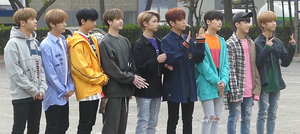
Cet article présente la liste des distinctions de Stray Kids.
Christopher Bang, plus connu sous son nom de scène Bang Chan, né le 3 octobre 1997 à Sydney, en Australie, est un chanteur, rappeur, danseur, auteur-compositeur-interprète et producteur de musique australo-coréen pour le boys band sud-coréen Stray Kids, originaire de Séoul en Corée du Sud, dont il est le leader. Il fait partie de l'agence sud-coréenne JYP Entertainment et a fait ses débuts comme membre de Stray Kids le 25 mars 2018. Il est également membre du trio hip-hop de pré-débuts et de composition responsable de l'écriture des chansons de Stray Kids, 3Racha. Dans ce groupe il travaille sous le nom de CB97, avec Han et Changbin, tous les deux membres du groupe Stray Kids.
Stray Kids, souvent abrégé officiellement en SKZ ou anciennement en SK, est un boys band sud-coréen, originaire de Séoul en Corée du Sud. Il est formé en 2017 par JYP Entertainment lors de l'émission de téléréalité du nom de Stray Kids. Le groupe est composé de huit membres se prénommant Bang Chan, Lee Know, Changbin, Hyunjin, Han, Felix, Seungmin et I.N. Le groupe réalise un extended play de pré-débuts s'intitulant Mixtape et trois clips vidéo en janvier 2018. Le groupe débute officiellement le 25 mars 2018 avec la sortie du clip vidéo de District 9, pour leur premier extended play I Am Not. Le 28 octobre 2019, la JYP Entertainment annonce le départ de Woojin pour des raisons personnelles.